Perch

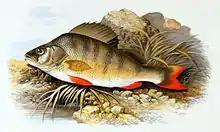
European perch ("Perca fluviatilis"), exhibiting its green coloration and red tipped fins, as well as the vertical bars on its sides.

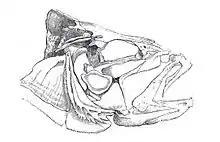
Skull of the European Perch showing the eye sockets, connective bones, operculum, and gill slits.

Perch have a long and round body shape which allows for fast swimming in the water. True perch have "rough" or ctenoid scales. Perch have paired pectoral and pelvic fins, and two dorsal fins, the first one spiny and the second soft. These two fins can be separate or joined. The head consists of the skull (formed from loosely connected bones), eyes, mouth, operculum, gills, and a pair of nostrils (which has no connection to the oral cavity). They have small brush-like teeth across their jaws and on the roof of their mouth. The gills are located under the operculum on both sides of the head and are used to extract oxygen molecules from water and expel carbon dioxide; the gills have gill rakers inside the mouth.